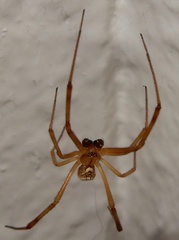
Species: Lactrodectus_hesperus